Lucca Madonna

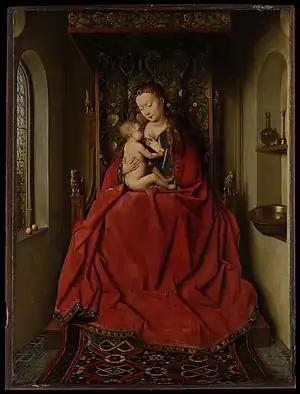
Jan van Eyck, "Lucca Madonna", 1436. Oil on panel, 65.7 x 49.6 cm. Städelsches Kunstinstitut, Frankfurt, Germany

The Lucca Madonna is an oil painting by the Early Netherlandish master Jan van Eyck, painted in approximately 1437. It shows Mary seated on a wooden throne and crowned by a canopy, breastfeeding the infant Christ. Its carpentry suggests it was once the inner panel of a triptych, while its small size indicates it was meant for private devotion. The painting is in the collection of the Städel Museum, Frankfurt.